AJC Bose Road & APC Road

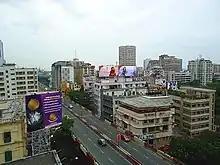
AJC Bose Road Flyover

From Sealdah Station, it is known as AJC Bose Road, which passes through Lenin Sarani Crossing (Moulali Crossing), S. N. Banerjee Road Crossing, Ripon Street Crossing, Elliot Road Crossing, Park Street Crossing (Mullick Bazar), Shakespeare Sarani Crossing, Circus Avenue Crossing (Beck Bagan), Ballygunge Circular Road Crossing, Lansdowne Crossing (Minto Park), Camac Street Crossing, Lee Road Crossing, Chowringhee Crossing or Exide Crossing, Cathedral Road Crossing (Nandan and Rabindra Sadan on one side), Victoria Memorial-Hospital Road/Debendra Lal Khan Road Crossing, Alipore Road Crossing, Kolkata Race Course on one side and finishes its journey at Strand Road-Hastings Crossing. From the Point of Circus Avenue Crossing till the Victoria Memorial, the road runs below the "AJC Bose Road Flyover", which is the 2nd longest flyover and busiest flyover in the city at 2.9 km long, connecting Park Circus to Victoria Memorial on one branch, and serving as the direct flyover connection onto Parama Island Flyover on the other branch. After both ramps of the flyover connecting it with Parama Island Flyover were completed in early 2019, the flyover forms a seamless, no-signal traffic corridor known as Maa flyover from PG Hospital to EM Bypass.